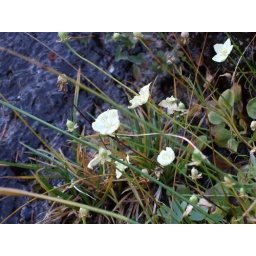
Wild flowers feed by water dripping off the rocks.